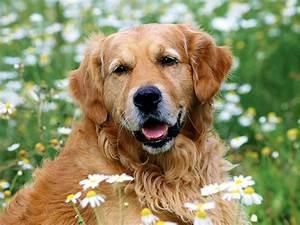
dog